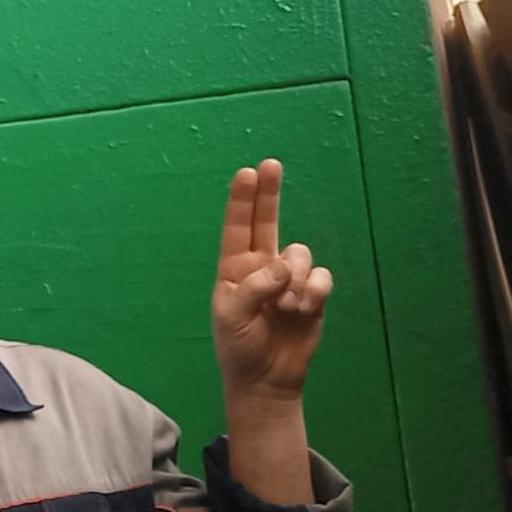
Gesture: two_up